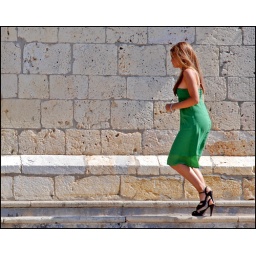
Girl in a green dress